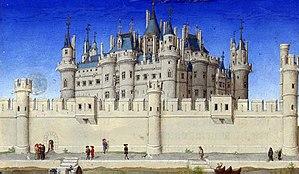
Cet article recense les châteaux de Paris, en France.
Le château du Louvre était un château fort construit par le roi Philippe-Auguste pour renforcer lʼenceinte quʼil avait construite autour de Paris pour protéger la ville. Il a été démoli par étapes pour laisser la place au palais du Louvre.